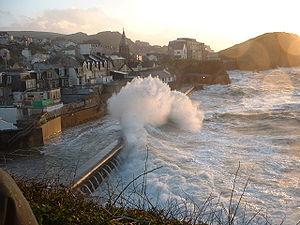
Une lame est une vague qui s'étend en nappe à la surface de l'océan ou sur un littoral.